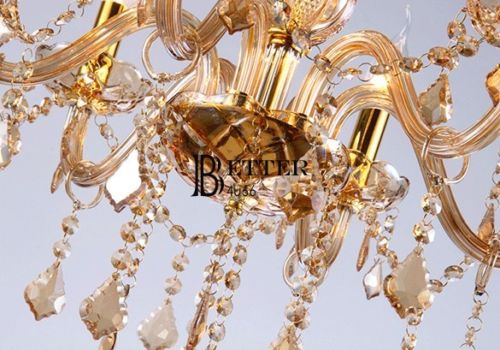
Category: lamp